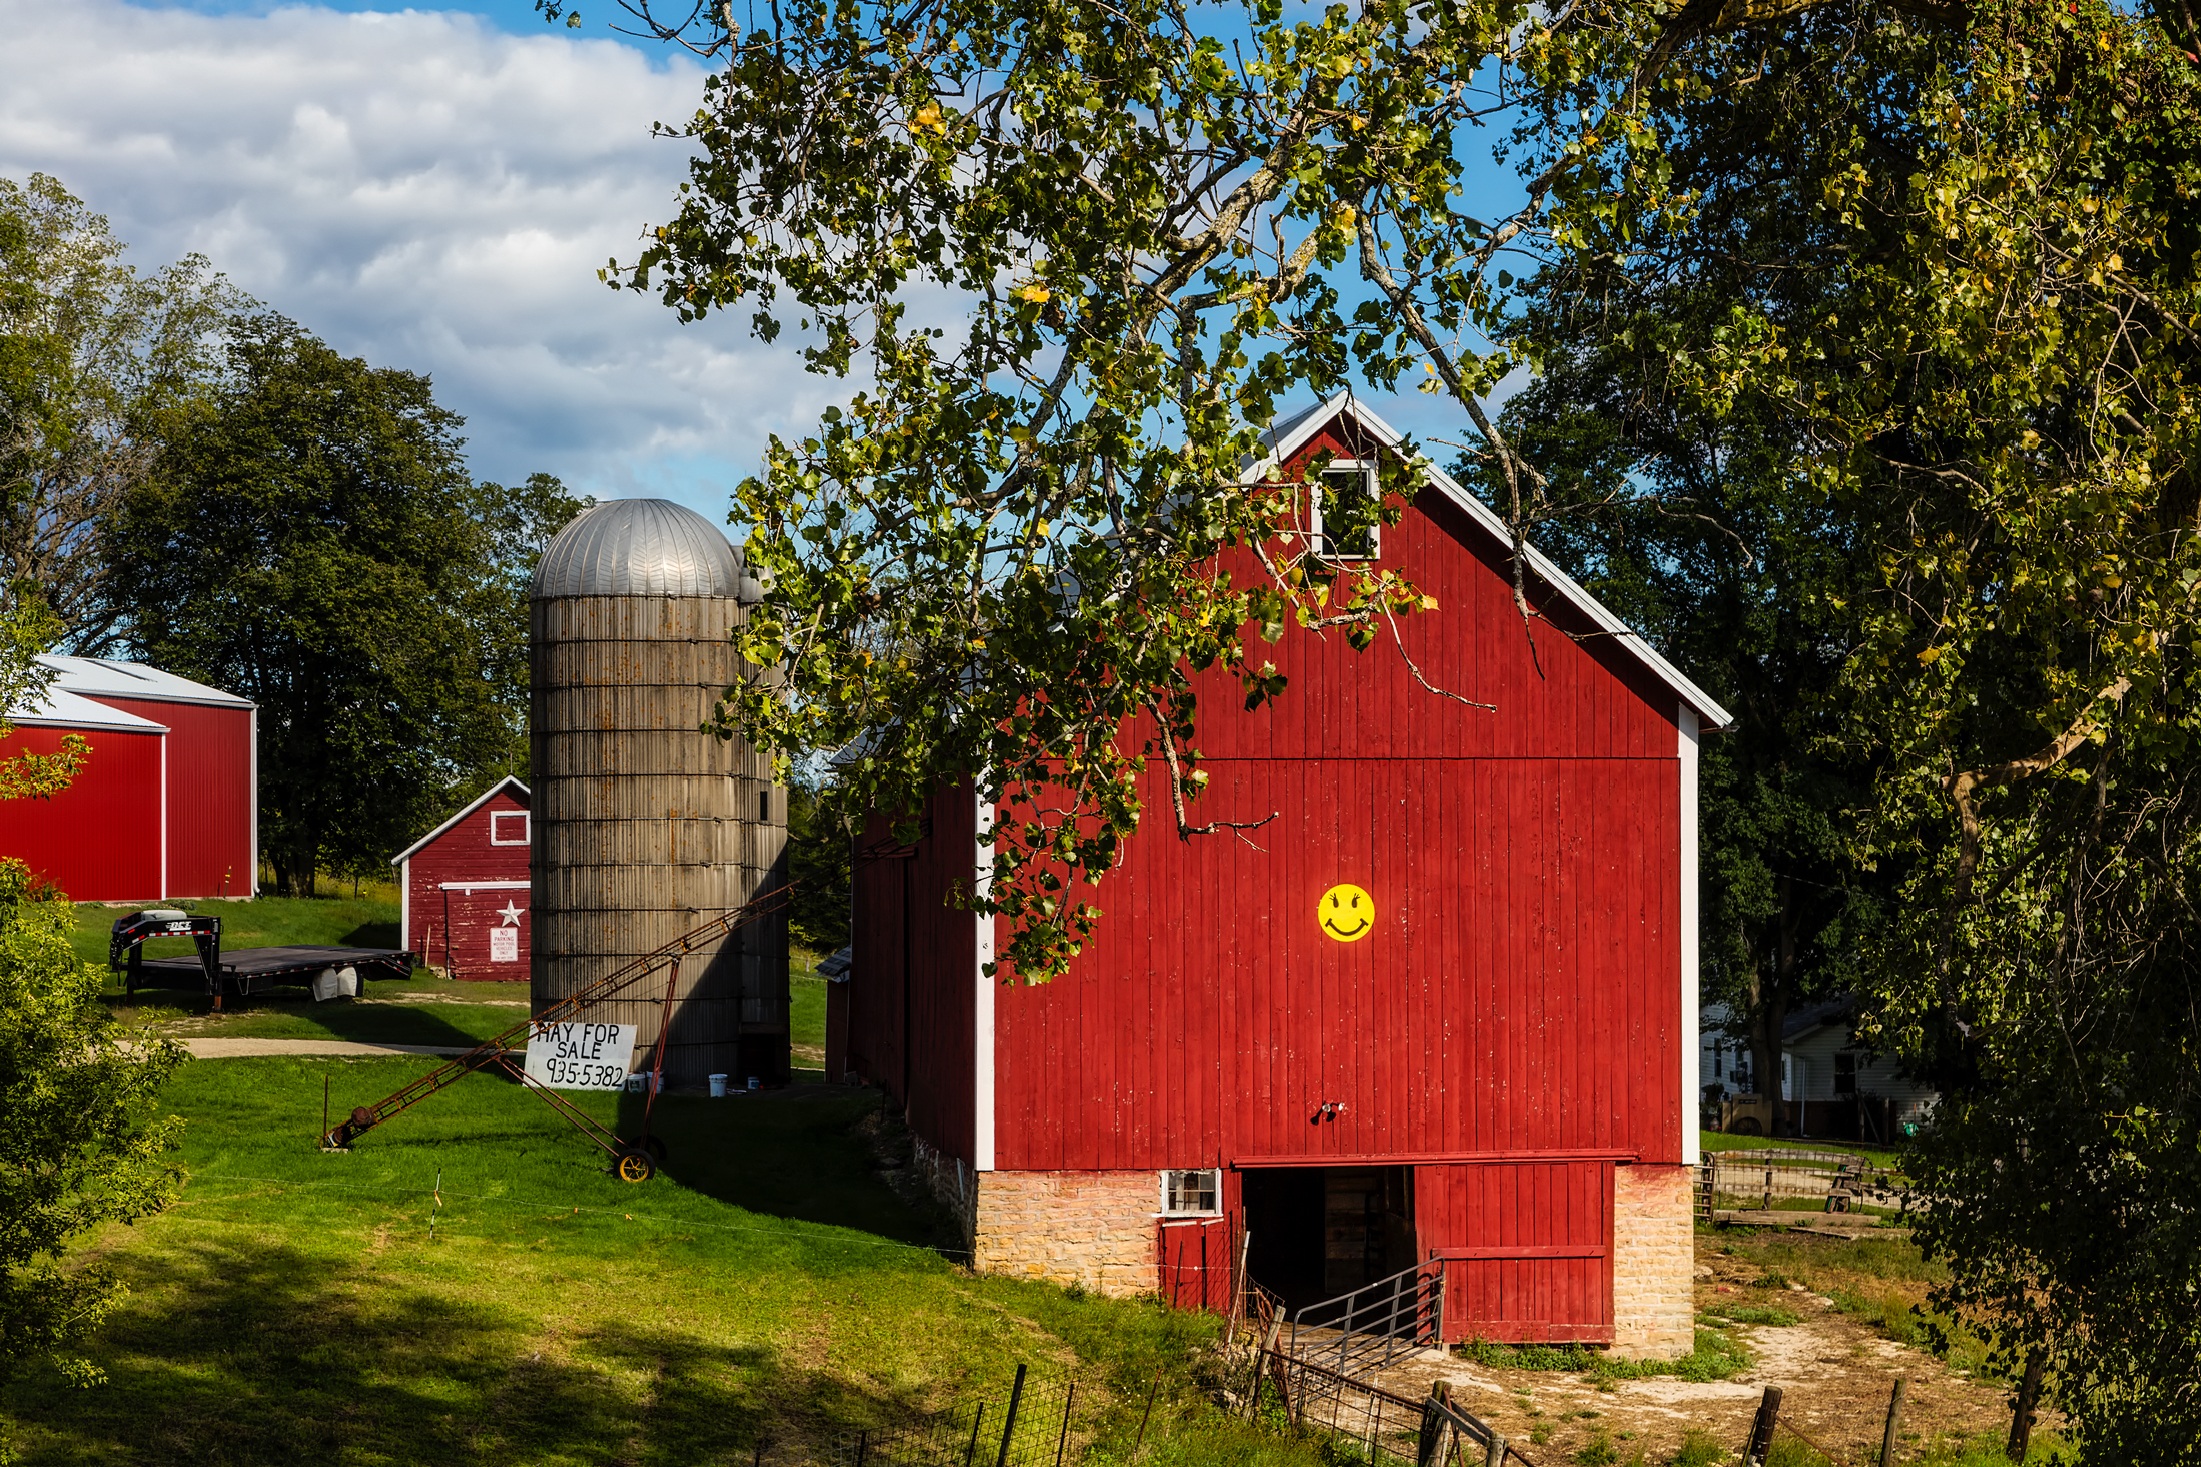
landscape, tree, nature, sky, field, farm, meadow, house, building, barn, home, country, shed, summer, rural, crop, scenic, autumn, agriculture, outdoors, outside, hdr, clouds, silo, wisconsin, rural area, smiley face, outdoor structure